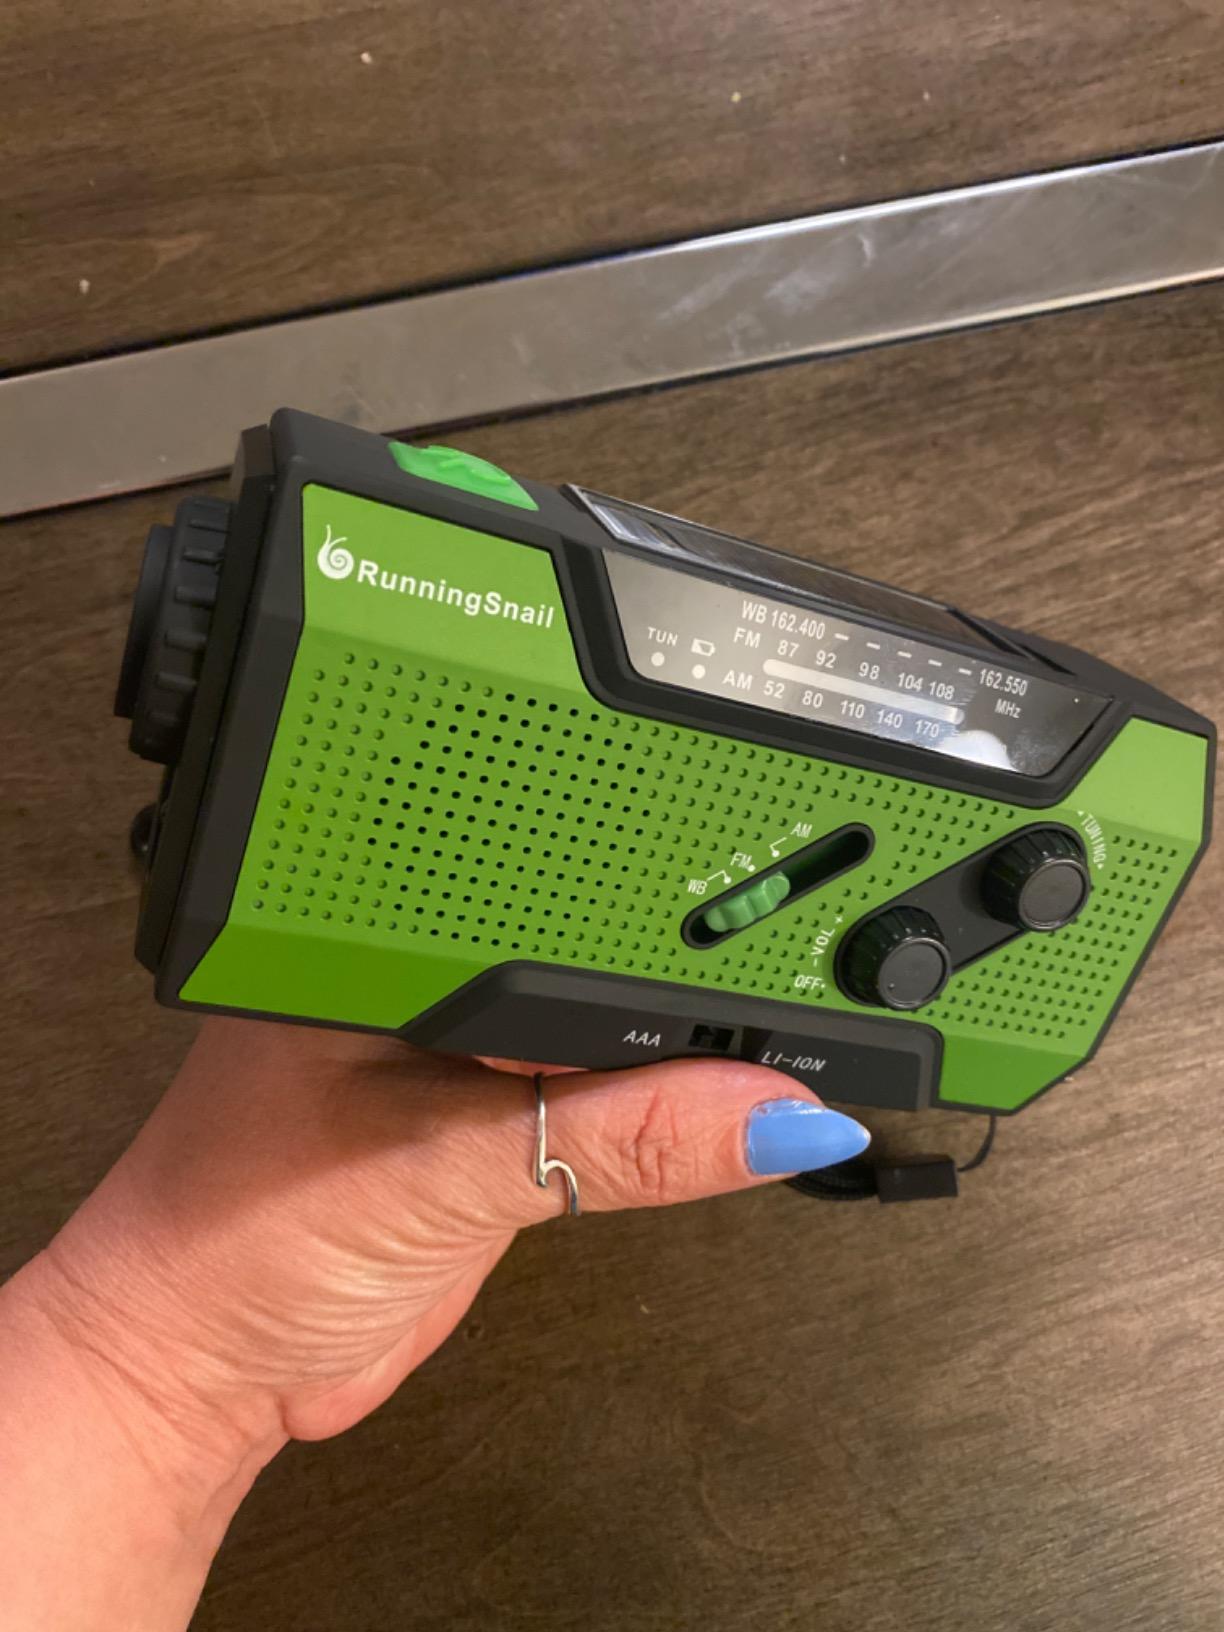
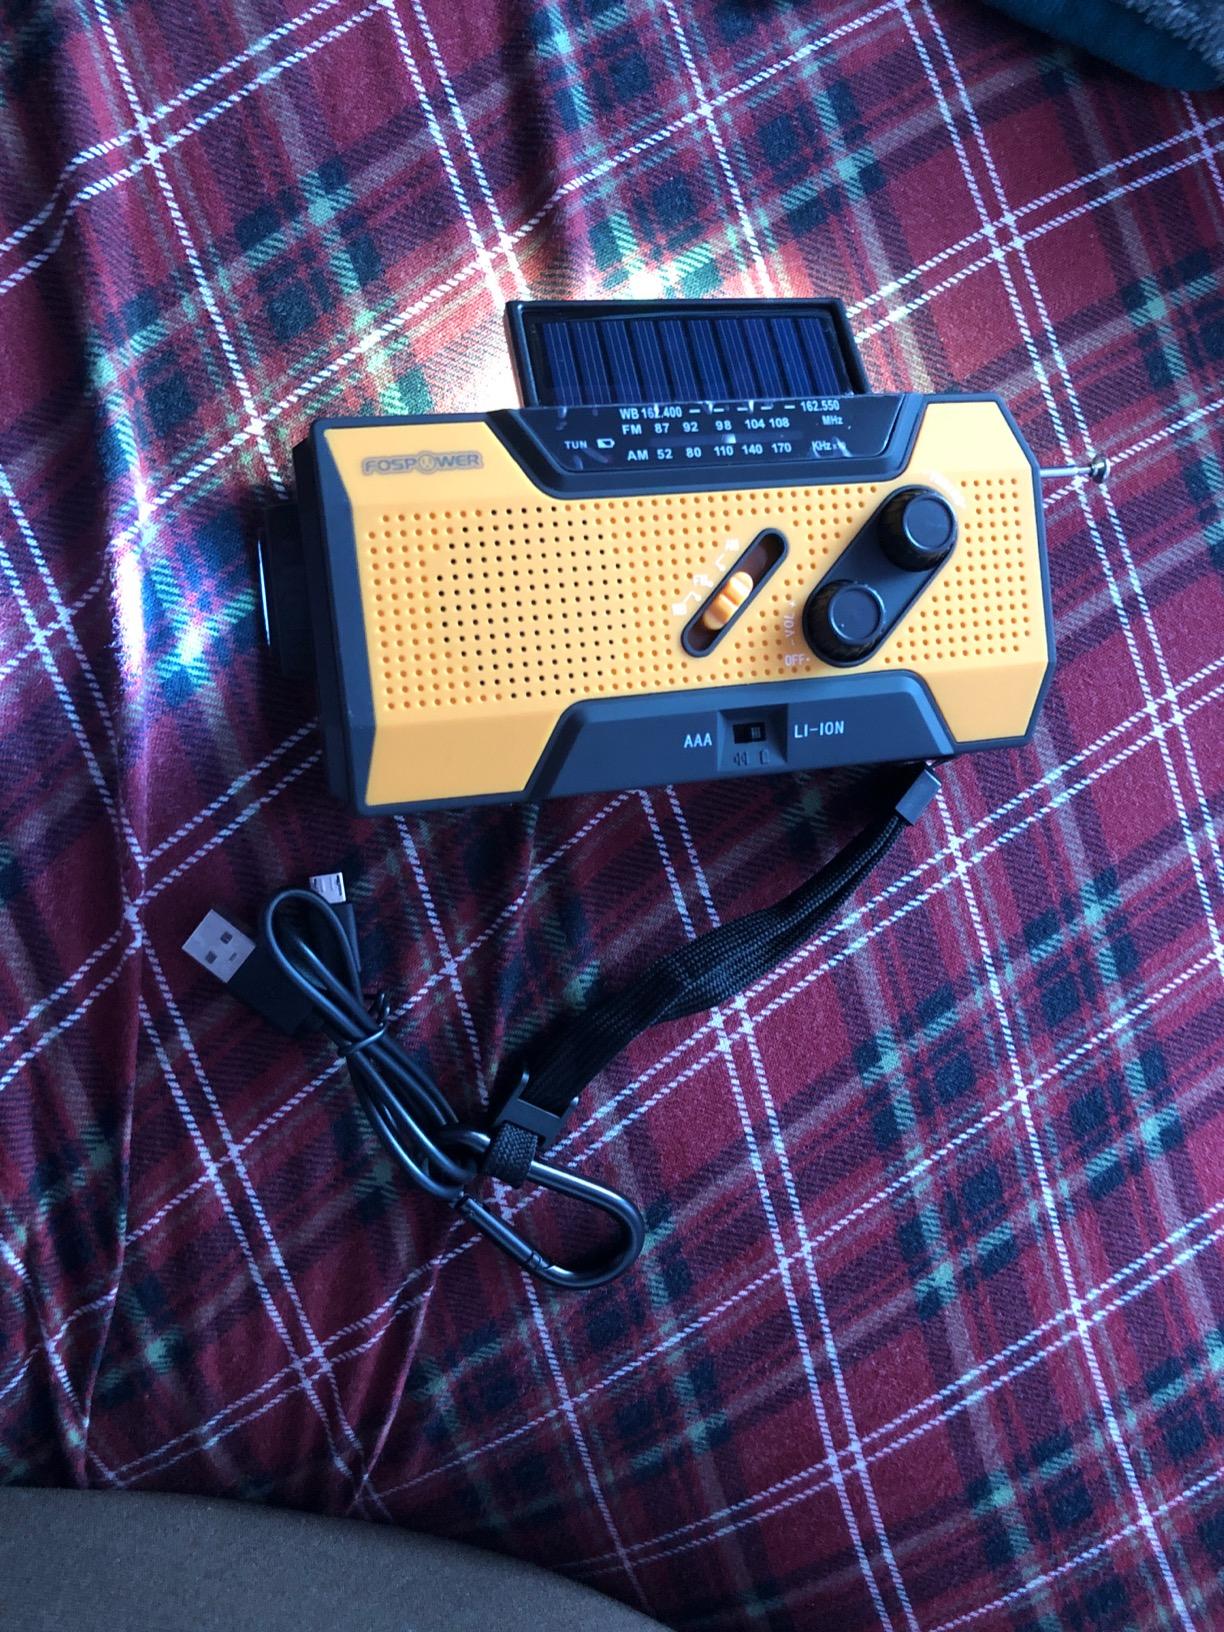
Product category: radio
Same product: no